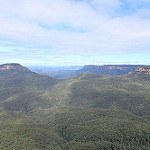
Scene: Outdoor